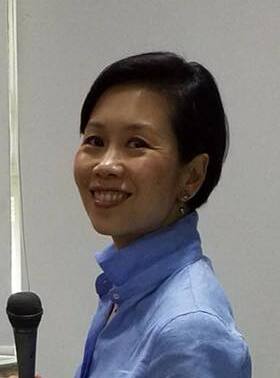
รัชดา ธนาดิเรก

| name = รัชดา ธนาดิเรก
| honorific-prefix = ผู้ช่วยศาสตราจารย์
| honorific-suffix = ประถมาภรณ์ช้างเผือก|ป.ช., ประถมาภรณ์มงกุฎไทย|ป.ม.
| image = Rachada Dhanadirek (1) (cropped).jpg
| imagesize = 200 px
| order = รายนามโฆษกประจำสำนักนายกรัฐมนตรีของไทย|รองโฆษกประจำสำนักนายกรัฐมนตรี
| term_start = 20 สิงหาคม พ.ศ. 2562
| term_end = 1 กันยายน พ.ศ.2566
| primeminister= พลเอก ประยุทธ์ จันทร์โอชา
| predecessor = พลโท วีรชน สุคนธปฏิภาค
| successor = คารม พลพรกลาง รัดเกล้า สุวรรณคีรี เกณิกา อุ่นจิตร์
| birth_place = กรุงเทพมหานคร ประเทศไทย
| party = พรรคประชาธิปัตย์|ประชาธิปัตย์ (2541–ปัจจุบัน)
รัชดา ในปี พ.ศ. 2561
| alongside
= ไตรศุลี ไตรสรณกุล, ทิพานัน ศิริชนะ
ผู้ช่วยศาสตราจารย์ รัชดา ธนาดิเรก (เกิด
18 สิงหาคม พ.ศ. 2518) เป็นรองโฆษกประจำสำนักนายกรัฐมนตรี ในคณะรัฐมนตรีไทย คณะที่ 62|รัฐบาลพลเอกประยุทธ์ จันทร์โอชา มติครม.ตั้ง "รัชดา" กับ "ไตรศุลี" เป็นรองโฆษกประจำสำนักนายกฯ อดีตกรรมการบริหารพรรคประชาธิปัตย์ เปิดรายชื่อกรรมการบริหารพรรคประชาธิปัตย์ จำนวน 39 คน อดีตสมาชิกสภาผู้แทนราษฎร กรุงเทพมหานคร เขต 33 สังกัดพรรคประชาธิปัตย์ 2 สมัย และเคยดำรงตำแหน่งอาจารย์ประจำ คณะสังคมศาสตร์และมนุษยศาสตร์ มหาวิทยาลัยมหิดล
== ประวัติ ==
รัชดา ธนาดิเรก เกิดเมื่อวันที่ 18 สิงหาคม พ.ศ. 2518 ที่ กรุงเทพมหานคร เป็นธิดาของ นายเทอดศักดิ์ ธนาดิเรก นักธุรกิจเกี่ยวกับน้ำมันเชื้อเพลิง และสารหล่อลื่น และนางเพลินจิต ธนาดิเรก มีชื่อเล่นว่า กานต์ สำเร็จปริญญาตรี สาขาบริหารธุรกิจ จาก มหาวิทยาลัยมหิดล ปริญญาโท 2 สาขา จาก สหราชอาณาจักร คือ สาขากลยุทธ์องค์กรและบรรษัทภิบาล มหาวิทยาลัยกลาสโกว์ และ สาขาการจัดการบัญชีและการเงินระหว่างประเทศ มหาวิทยาลัยน็อตติงแฮม และสำเร็จปริญญาเอก ด้านธุรกิจระหว่างประเทศ จาก สถาบันเทคโนโลยีแห่งเอเชีย (เอไอที)
== การทำงาน ==
ไฟล์:Ratchada Thanadirek.jpg|thumb|นางสาวรัชดา ขณะเป็นสมาชิกสภาผู้แทนราษฎรกรุงเทพมหานคร
=== งานด้านการศึกษา ===
รัชดา ธนาดิเรก เคยเป็นอาจารย์ประจำหลักสูตรศิลปศาสตรมหาบัณฑิต สาขาวิชารัฐประศาสนศาสตร์ คณะสังคมศาสตร์และมนุษยศาสตร์ มหาวิทยาลัยมหิดล และเป็นอาจารย์พิเศษอีกหลายสถาบัน
ในช่วง วิกฤตการณ์การเมืองในประเทศไทย พ.ศ. 2548-2550 ผศ.ดร.รัชดา ธนาดิเรก เป็นหนึ่งใน 50 คณาจารย์มหาวิทยาลัยมหิดล ที่ร่วมลงชื่อคัดค้านการดำรงตำแหน่งนายกรัฐมนตรี ของ ทักษิณ ชินวัตร|พ.ต.ท.ทักษิณ ชินวัตร เมื่อวันที่ 15 กุมภาพันธ์ พ.ศ. 2549
=== งานการเมือง ===
รัชดา เริ่มเข้าสู่งานการเมืองในการเลือกตั้งสมาชิกสภาผู้แทนราษฎรในประเทศไทย พ.ศ. 2550|การเลือกตั้งในปลายปี พ.ศ. 2550 ลงสมัครรับเลือกตั้งเป็น ส.ส. กรุงเทพมหานคร เขต 12 (เขตบางกอกน้อย, บางพลัด, ตลิ่งชัน, ทวีวัฒนา) ในสังกัด พรรคประชาธิปัตย์ และได้รับการเลือกตั้ง พร้อมกับ องอาจ คล้ามไพบูลย์|นายองอาจ คล้ามไพบูลย์ และ ชนินทร์ รุ่งแสง|นายชนินทร์ รุ่งแสง
ภายหลังการจัดตั้ง รัฐบาลสมัคร สุนทรเวช|นายสมัคร สุนทรเวช ทำให้ พรรคประชาธิปัตย์ มีสถานะเป็นพรรคฝ่ายค้านเพียงพรรคเดียวในสภาผู้แทนราษฎร พรรคประชาธิปัตย์จึงประกาศจัดตั้ง รัฐบาลเงา|คณะรัฐมนตรีเงา หรือ รัฐบาลเงา|ครม.เงา ขึ้น เมื่อเดือนกุมภาพันธ์ พ.ศ. 2551 เพื่อติดตามตรวจสอบ และเสนอแนะการบริหารงานของรัฐบาล ตามรูปแบบที่มีในต่างประเทศ ดร.รัชดาได้รับเลือกจากทางพรรคให้ทำหน้าที่ รองโฆษกรัฐบาลเงา จากโฆษกเงา สู่รองโฆษกทำเนียบบิ๊กตู่ รัชดา ธนาดิเรก ฉีกกฎ พีอาร์รัฐบาลมวลมหามิตร พูดความจริง เป็นกลาง ไม่อวย-ไม่เลี่ยนมติชนสุดสัปดาห์ ฉบับวันที่ 27 กันยายน - 3 ตุลาคม 2562 หรือเท่ากับต้องทำงานประกบกับ รองโฆษกประจำสำนักนายกรัฐมนตรี
ด้านการทำงานในสภาผู้แทนราษฎร ดร.รัชดา ธนาดิเรก ได้ปฏิบัติหน้าที่ในคณะกรรมาธิการและอนุกรรมาธิการหลายคณะ เช่น กรรมาธิการและโฆษกกรรมาธิการการต่างประเทศ กรรมาธิการแก้ไขปัญหาหนี้สินแห่งชาติ อนุกรรมาธิการพิจารณาศึกษาความสัมพันธ์ระหว่างประเทศไทยกับกลุ่มประชาชาติมุสลิม กรรมาธิการเพื่อพิจารณาศึกษาปัญหาโครงการแท็กซี่เอื้ออาทร กรรมาธิการและโฆษกคณะกรรมาธิการวิสามัญพิจารณาร่างรัฐธรรมนูญแห่งราชอาณาจักรไทย ตลอดจนเป็นกรรมาธิการวิสามัญพิจารณาร่างพระราชบัญญัติหลายฉบับ เช่น พรบ.จัดหาและคุ้มครองคนหางาน พรบ.การศึกษาแห่งชาติ พรบ.ประชาชาติแห่งเอเชียตะวันออกเฉียงใต้ และ พรบ.มหาวิทยาลัยกรุงเทพมหานคร
ในการเลือกตั้งสมาชิกสภาผู้แทนราษฎรไทยเป็นการทั่วไป พ.ศ. 2554 รัชดา ธนาดิเรก ได้รับเลือกตั้งเป็นสมาชิกสภาผู้แทนราษฎร เขตบางพลัด - บางกอกน้อย อีกครั้งจากการเลือกตั้งฯ วันที่ 3 กรกฎาคม พ.ศ. 2554 และได้รับมอบหมายให้ทำหน้าที่ รองโฆษกคณะรัฐมนตรีเงา ของพรรคประชาธิปัตย์ ในช่วงรัฐบาลของนางสาวยิ่งลักษณ์ ชินวัตร คลอดแล้วรายชื่อ 'ครม.เงา' อภิสิทธิ์ นายกฯควบกห. ส่วน สุเทพ นั่ง มท. จุติ รั้งเงาคลัง
ในเดือนสิงหาคม พ.ศ. 2562 รัชดา ธนาดิเรก ได้รับแต่งตั้งเป็นรองโฆษกประจำสำนักนายกรัฐมนตรี ในรัฐบาลพลเอกประยุทธ์ จันทร์โอชา หรือคณะรัฐมนตรีไทย คณะที่ 62 ครม. แต่งตั้ง “รองโฆษกรัฐบาล” 2 ตำแหน่ง “รัชดา ธนาดิเรก” และ “ไตรศุลี ไตรสรณกุล”
ในการเลือกตั้งสมาชิกสภาผู้แทนราษฎรไทยเป็นการทั่วไป พ.ศ. 2566 รัชดาได้เป็นผู้สมัครรับเลือกตั้งแบบระบบสัดส่วนแบบบัญชีรายชื่อ|บัญชีรายชื่อ ของพรรคประชาธิปัตย์ ในลำดับที่ 16
== เครื่องราชอิสริยาภรณ์ ==
ราชกิจจานุเบกษา, ประกาศสำนักนายกรัฐมนตรี เรื่อง พระราชทานเครื่องราชอิสริยาภรณ์อันเป็นที่เชิดชูยิ่งช้างเผือกและเครื่องราชอิสริยาภรณ์อันมีเกียรติยศยิ่งมงกุฎไทย ประจำปี ๒๕๕๔ , เล่ม ๑๒๘ ตอนที่ ๒๔ ข หน้า ๗๒, ๒ ธันวาคม ๒๕๕๔
ราชกิจจานุเบกษา, ประกาศสำนักนายกรัฐมนตรี เรื่อง พระราชทานเครื่องราชอิสริยาภรณ์อันเป็นที่เชิดชูยิ่งช้างเผือกและเครื่องราชอิสริยาภรณ์อันมีเกียรติยศยิ่งมงกุฎไทย ประจำปี ๒๕๕๒ , เล่ม ๑๒๖ ตอนที่ ๑๖ ข หน้า ๑๓๑, ๔ ธันวาคม ๒๕๕๒
== การกีฬา ==
* อดีตนักกีฬาเทนนิสเยาวชนทีมชาติ
* เหรียญทองเทนนิส กีฬามหาวิทยาลัย 2 สมัย (ครั้งที่ 19 และ 20)
== อ้างอิง ==
== แหล่งข้อมูลอื่น ==
* เว็บไซต์ รัชดา ธนาดิเรก
* Facebook ของ รัชดา ธนาดิเรก
* Twitter ของ รัชดา ธนาดิเรก
* บล็อกของ รัชดา ธนาดิเรก
* รัชดา ธนาดิเรก ดาวดวงใหม่ในสภาผู้แทนราษฎร
หมวดหมู่:นักวิชาการชาวไทย
หมวดหมู่:ข้าราชการพลเรือนชาวไทย
หมวดหมู่:อาจารย์คณะอักษรศาสตร์ - ศิลปศาสตร์ - มนุษยศาสตร์
หมวดหมู่:ผู้ช่วยศาสตราจารย์
หมวดหมู่:นักการเมืองสตรีชาวไทย
หมวดหมู่:สมาชิกสภาผู้แทนราษฎรกรุงเทพมหานคร
หมวดหมู่:นักการเมืองพรรคประชาธิปัตย์
หมวดหมู่:บุคคลจากโรงเรียนสาธิตมหาวิทยาลัยศรีนครินทรวิโรฒ ปทุมวัน
หมวดหมู่:บุคคลจากคณะสังคมศาสตร์และมนุษยศาสตร์ มหาวิทยาลัยมหิดล
หมวดหมู่:บุคคลจากสถาบันเทคโนโลยีแห่งเอเชีย
หมวดหมู่:นักกีฬาทีมชาติไทย
หมวดหมู่:ผู้ได้รับเครื่องราชอิสริยาภรณ์ ป.ช.
หมวดหมู่:ผู้ได้รับเครื่องราชอิสริยาภรณ์ ป.ม.
หมวดหมู่:บุคคลจากวิทยาลัยวิทยาการจัดการ มหาวิทยาลัยมหิดล
หมวดหมู่:นักการเมืองที่เป็นแนวร่วมกปปส.